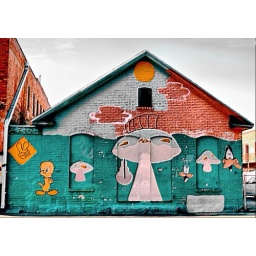
A building across the street from Sacred Heart in south El Paso.